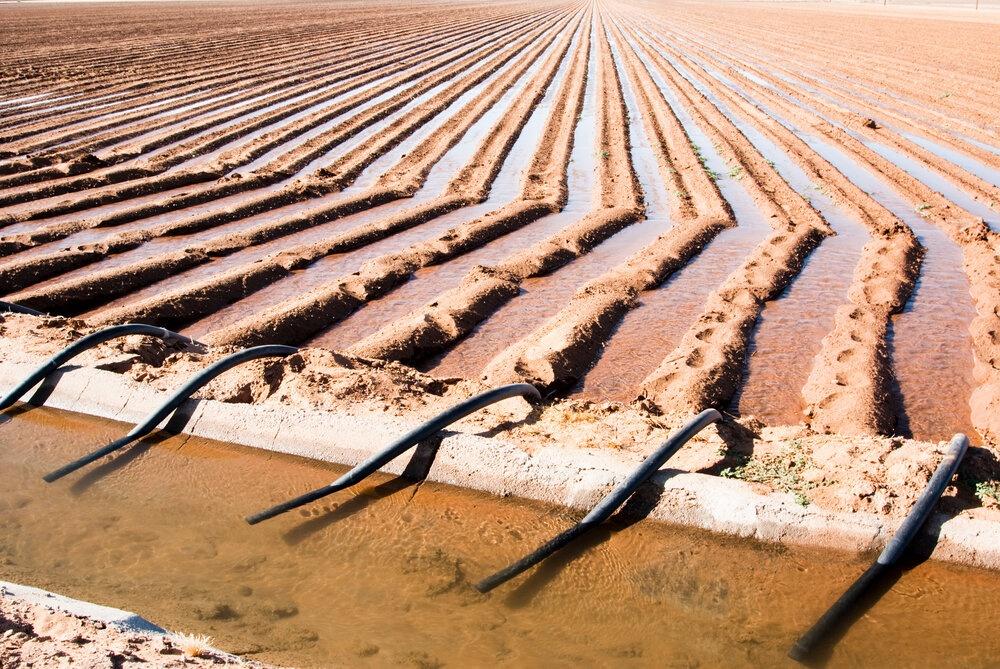
Mfumo wa umwagiliaji shambani, una safu ndefu za udongo mwekundu uliolimwa zilizounda mifereji midogo. Maji yanaonekana yakitembea kwenye mifereji hiyo na pia kwenye mfereji mkuu upande wa mbele. Mabomba meusi yameelekezwa kutoka kwenye mfereji mkuu kuelekea kwenye mifereji midogo ya shamba.